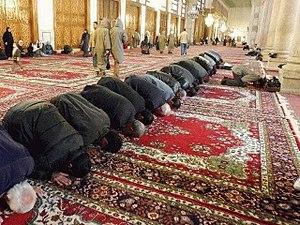
La Salat ou namaz désigne la prière islamique, second des cinq piliers de l'islam. Ce terme recouvre cependant un large ensemble de prières en islam, mais il est employé aussi spécifiquement pour les cinq prières rituelles quotidiennes, obligatoires pour le fidèle. Il s'agit donc des prières que l'on peut qualifier de canoniques, par opposition aux prières surérogatoires.
Le sujud ou soujoud, aussi appelé sajda ou sajdah, est, en islam, la prosternation devant Allah faisant partie de la prière rituelle, la salat. Cette prosternation se fait vers la qibla, c'est-à-dire en direction du sanctuaire de la Kaaba à La Mecque. Chaque rak'ah compte deux prosternations. Cette prosternation doit se faire « sur sept membres », c'est-à-dire avec le front, le nez, les deux paumes, les deux genoux et les pieds qui touchent le sol.